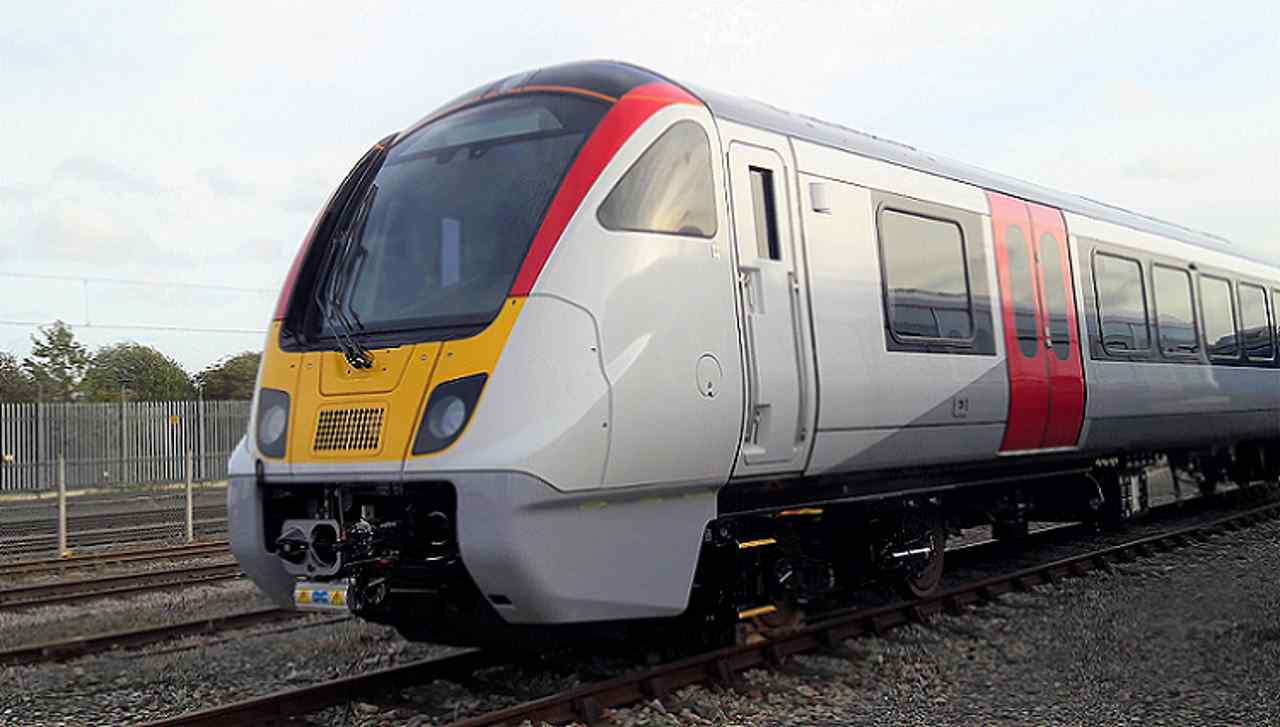
Vehicle type: Trains